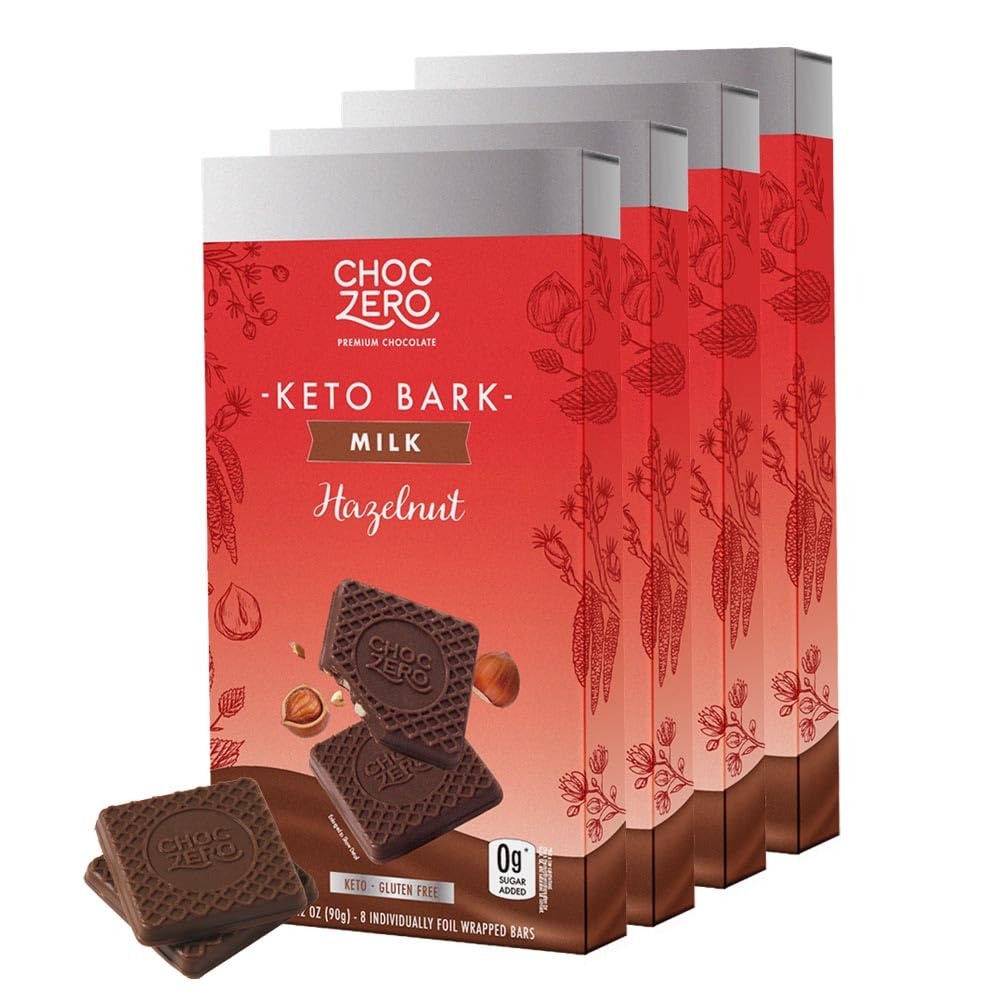
Item Name: ChocZero Keto Bark, Milk Chocolate Hazelnut Candy Bar, No Added Sugar, Low Carb, No Sugar Alcohols, No Artificial Sweeteners, 3.2 Ounce (Pack of 4)
Bullet Point 1: Sweetened exclusively with monk fruit, no sugar alcohols or artifical sweeteners
Bullet Point 2: Premium milk chocolate and roasted hazelnuts
Bullet Point 3: Low carb and keto friendly, 1g net carb per serving
Bullet Point 4: Packed with 4g of fiber per piece
Bullet Point 5: Gluten free, no added sugar, no added colors
Bullet Point 6: 8 servings per box, 4 boxes total
Value: 12.8
Unit: Ounce

Price: 9.995